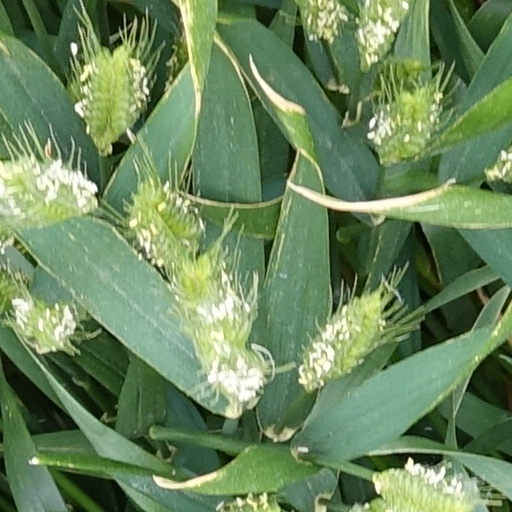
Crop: wheat